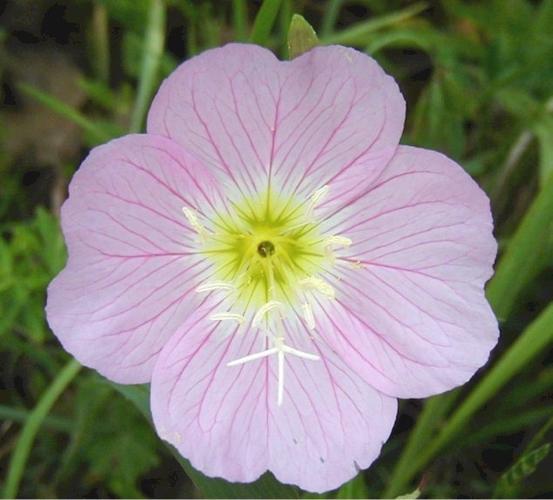
Label: pink primrose